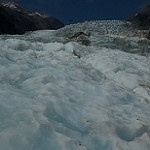
Scene: Outdoor